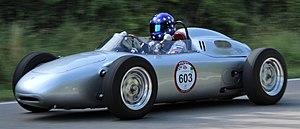
La Porsche 718 est une voiture de course du constructeur allemand Porsche, qui débute aux 24 Heures du Mans 1957. Initialement prévue sous la forme d'une voiture de sport, elle sera transformée en monoplace pour participer aux championnats de Formule 1 et Formule 2.